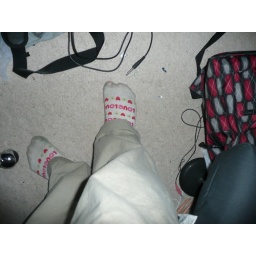
I have to wear dumb khaki pants for work, but I rebel against the dress code with my hideous socks.